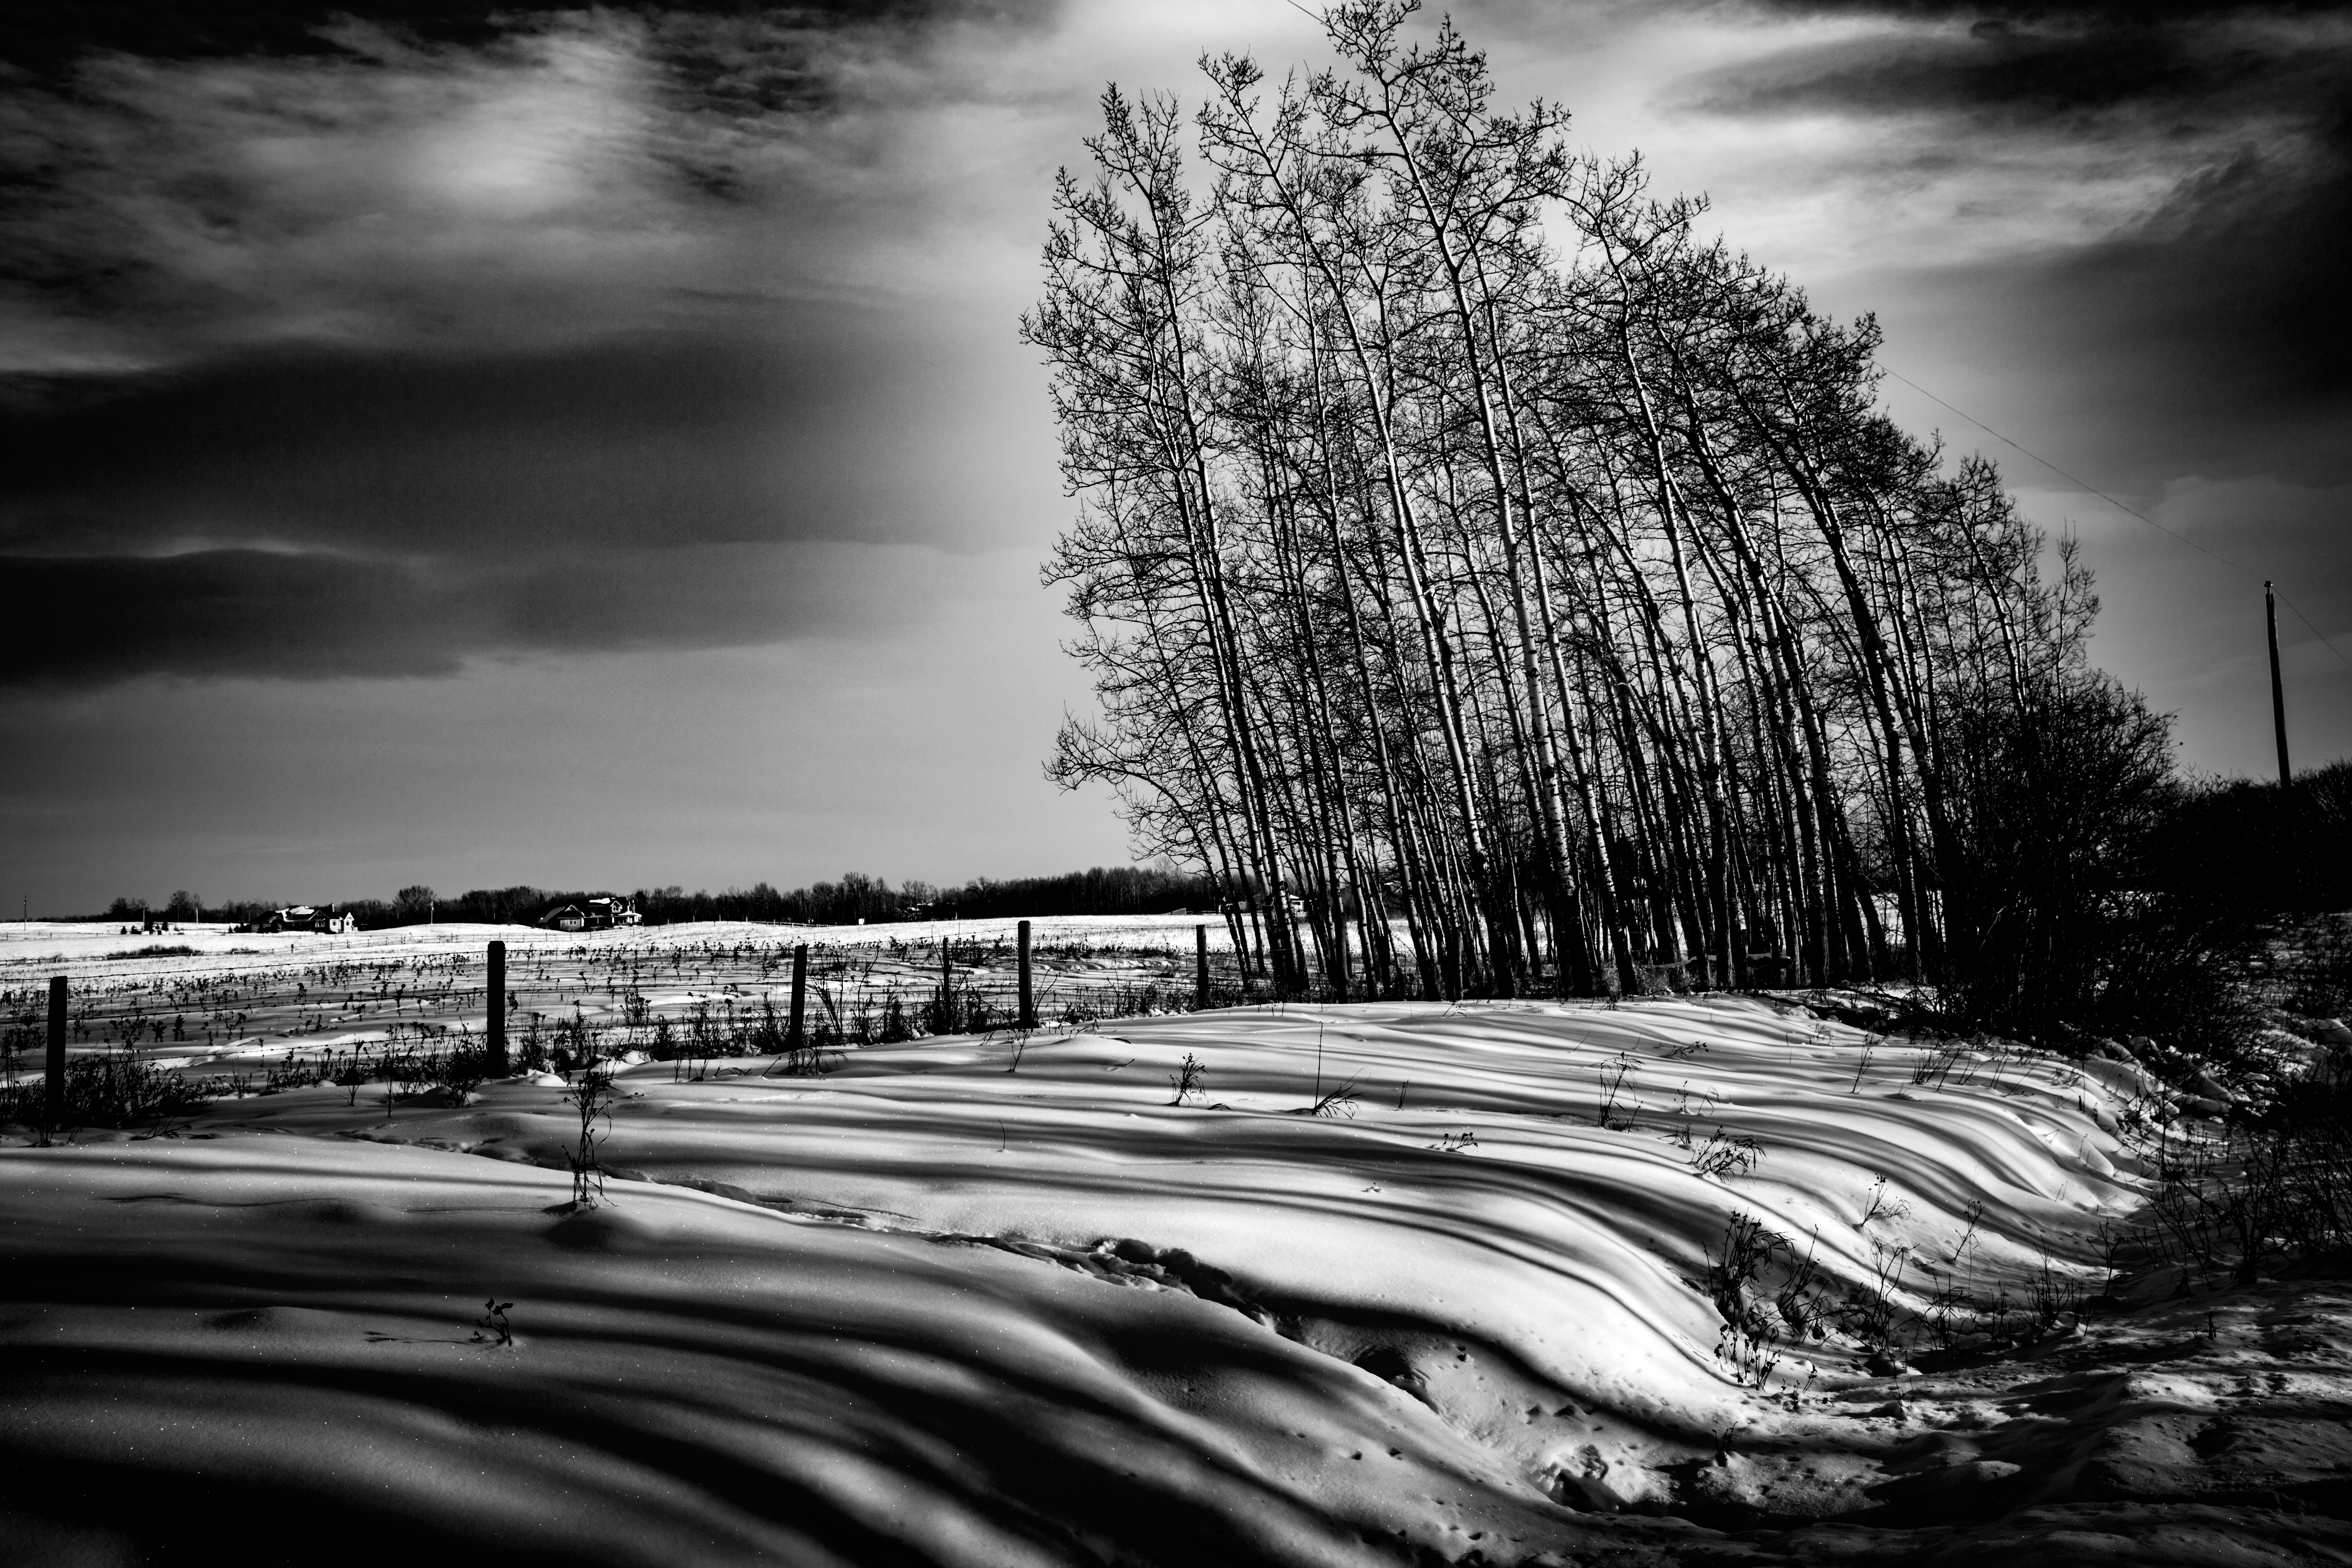
tree, nature, outdoor, snow, winter, light, cloud, black and white, white, photography, sunlight, morning, wind, atmosphere, dusk, evening, reflection, weather, darkness, black, monochrome, trees, blown, strong, strength, bending, flexible, monochrome photography, atmospheric phenomenon, woody plant, wind blown